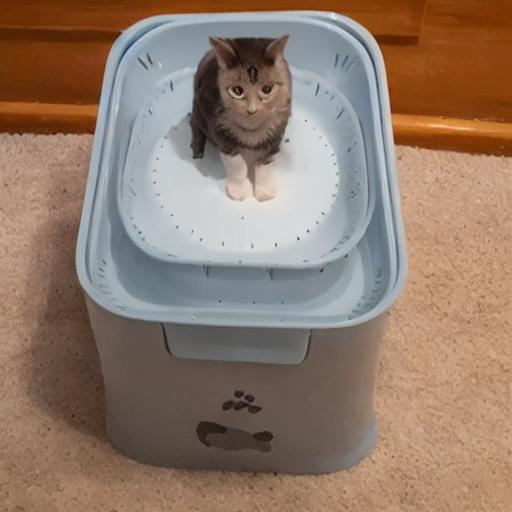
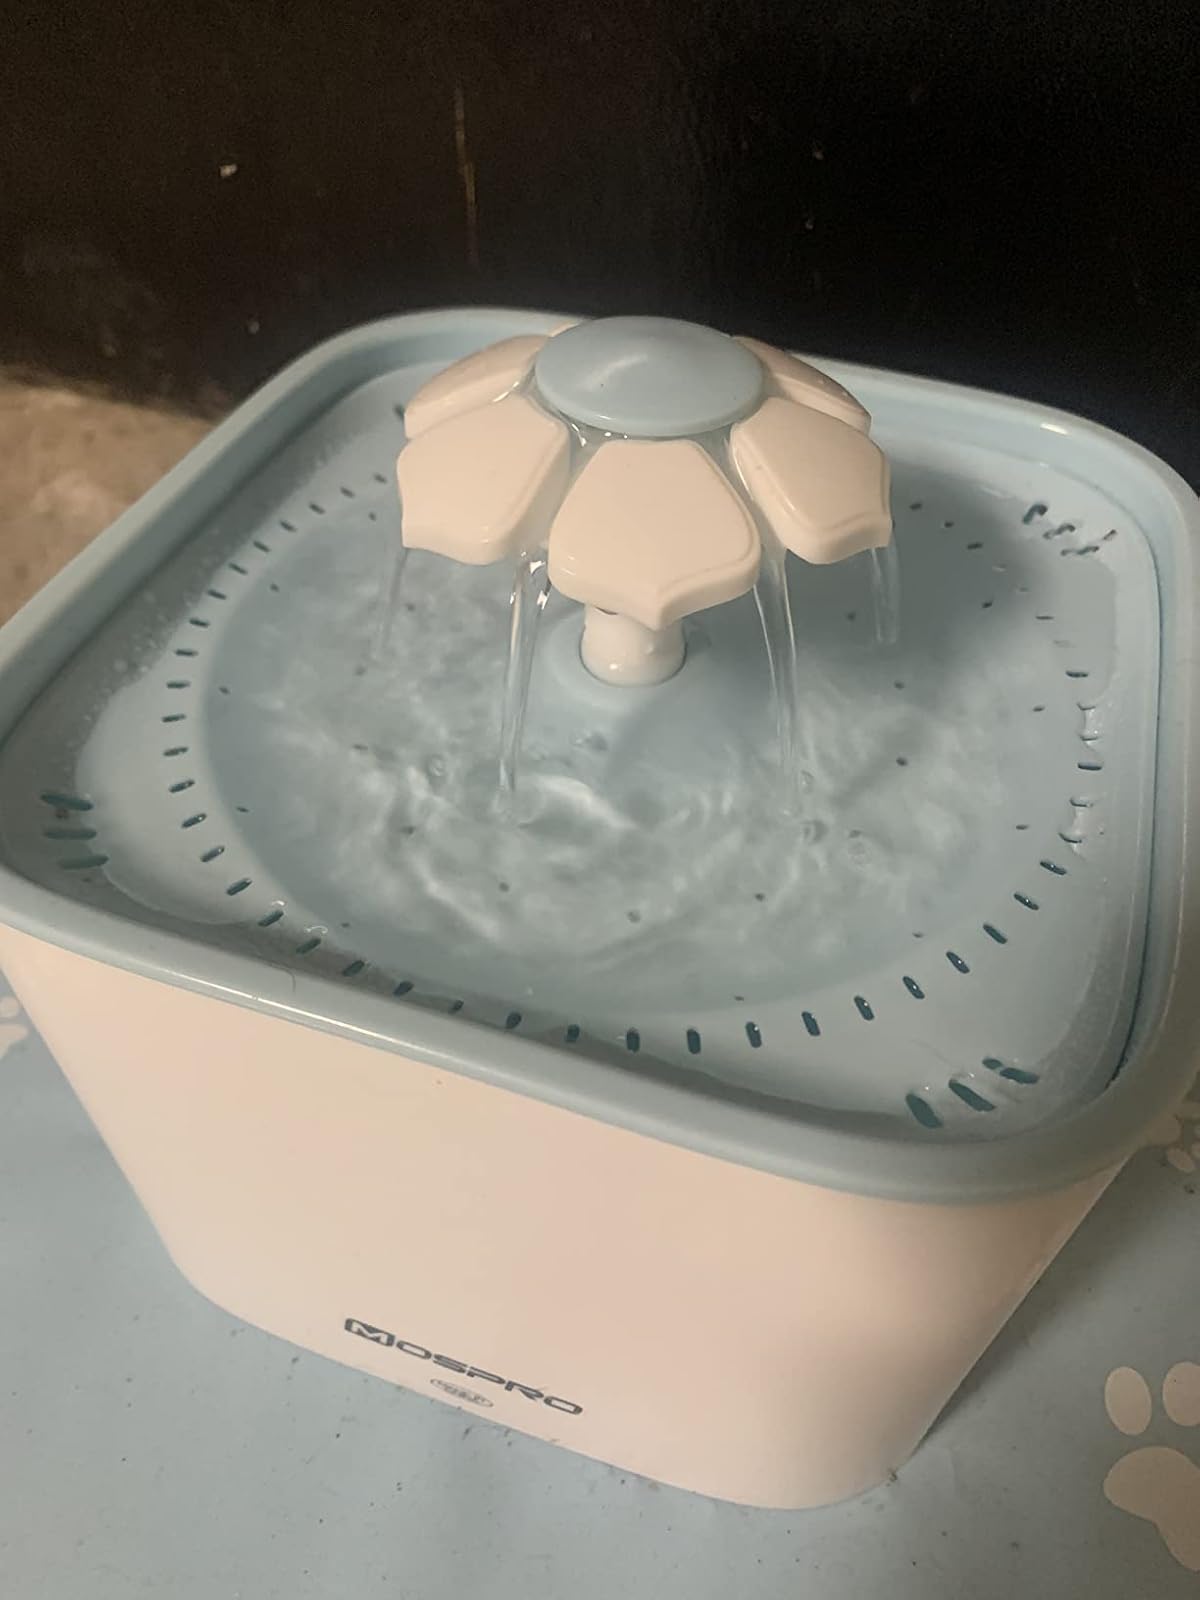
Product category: items_bowl
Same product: no